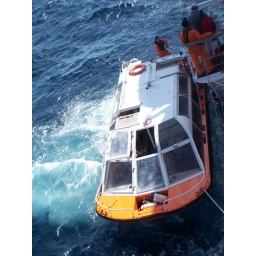
A good shot of the not-so-fun boat that you had to use to get from the dock to the ship in smaller ports.